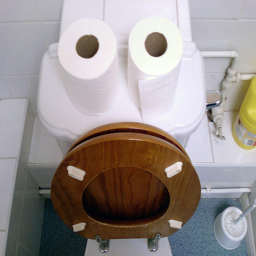
A TOILET WITH TWO TOILET PAPER ON THE TOP OF IT
A white toilet with a wooden lid with toilet paper sitting on top.
A white toilet with a wooden seat topped with toilet paper.
Two rolls of toilet paper are above a toilet.
Two rolls of toilet paper are sitting on the tank of a toilet.